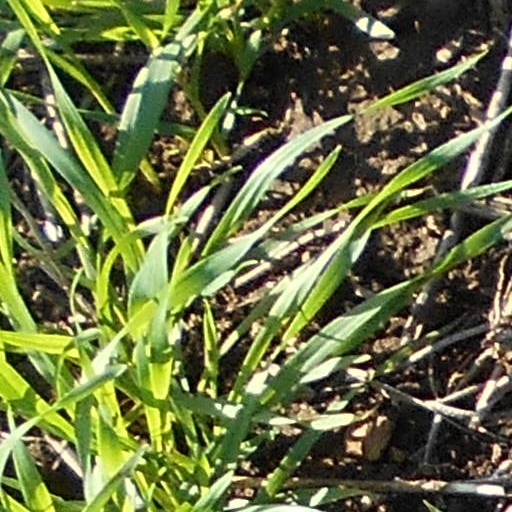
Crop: wheat